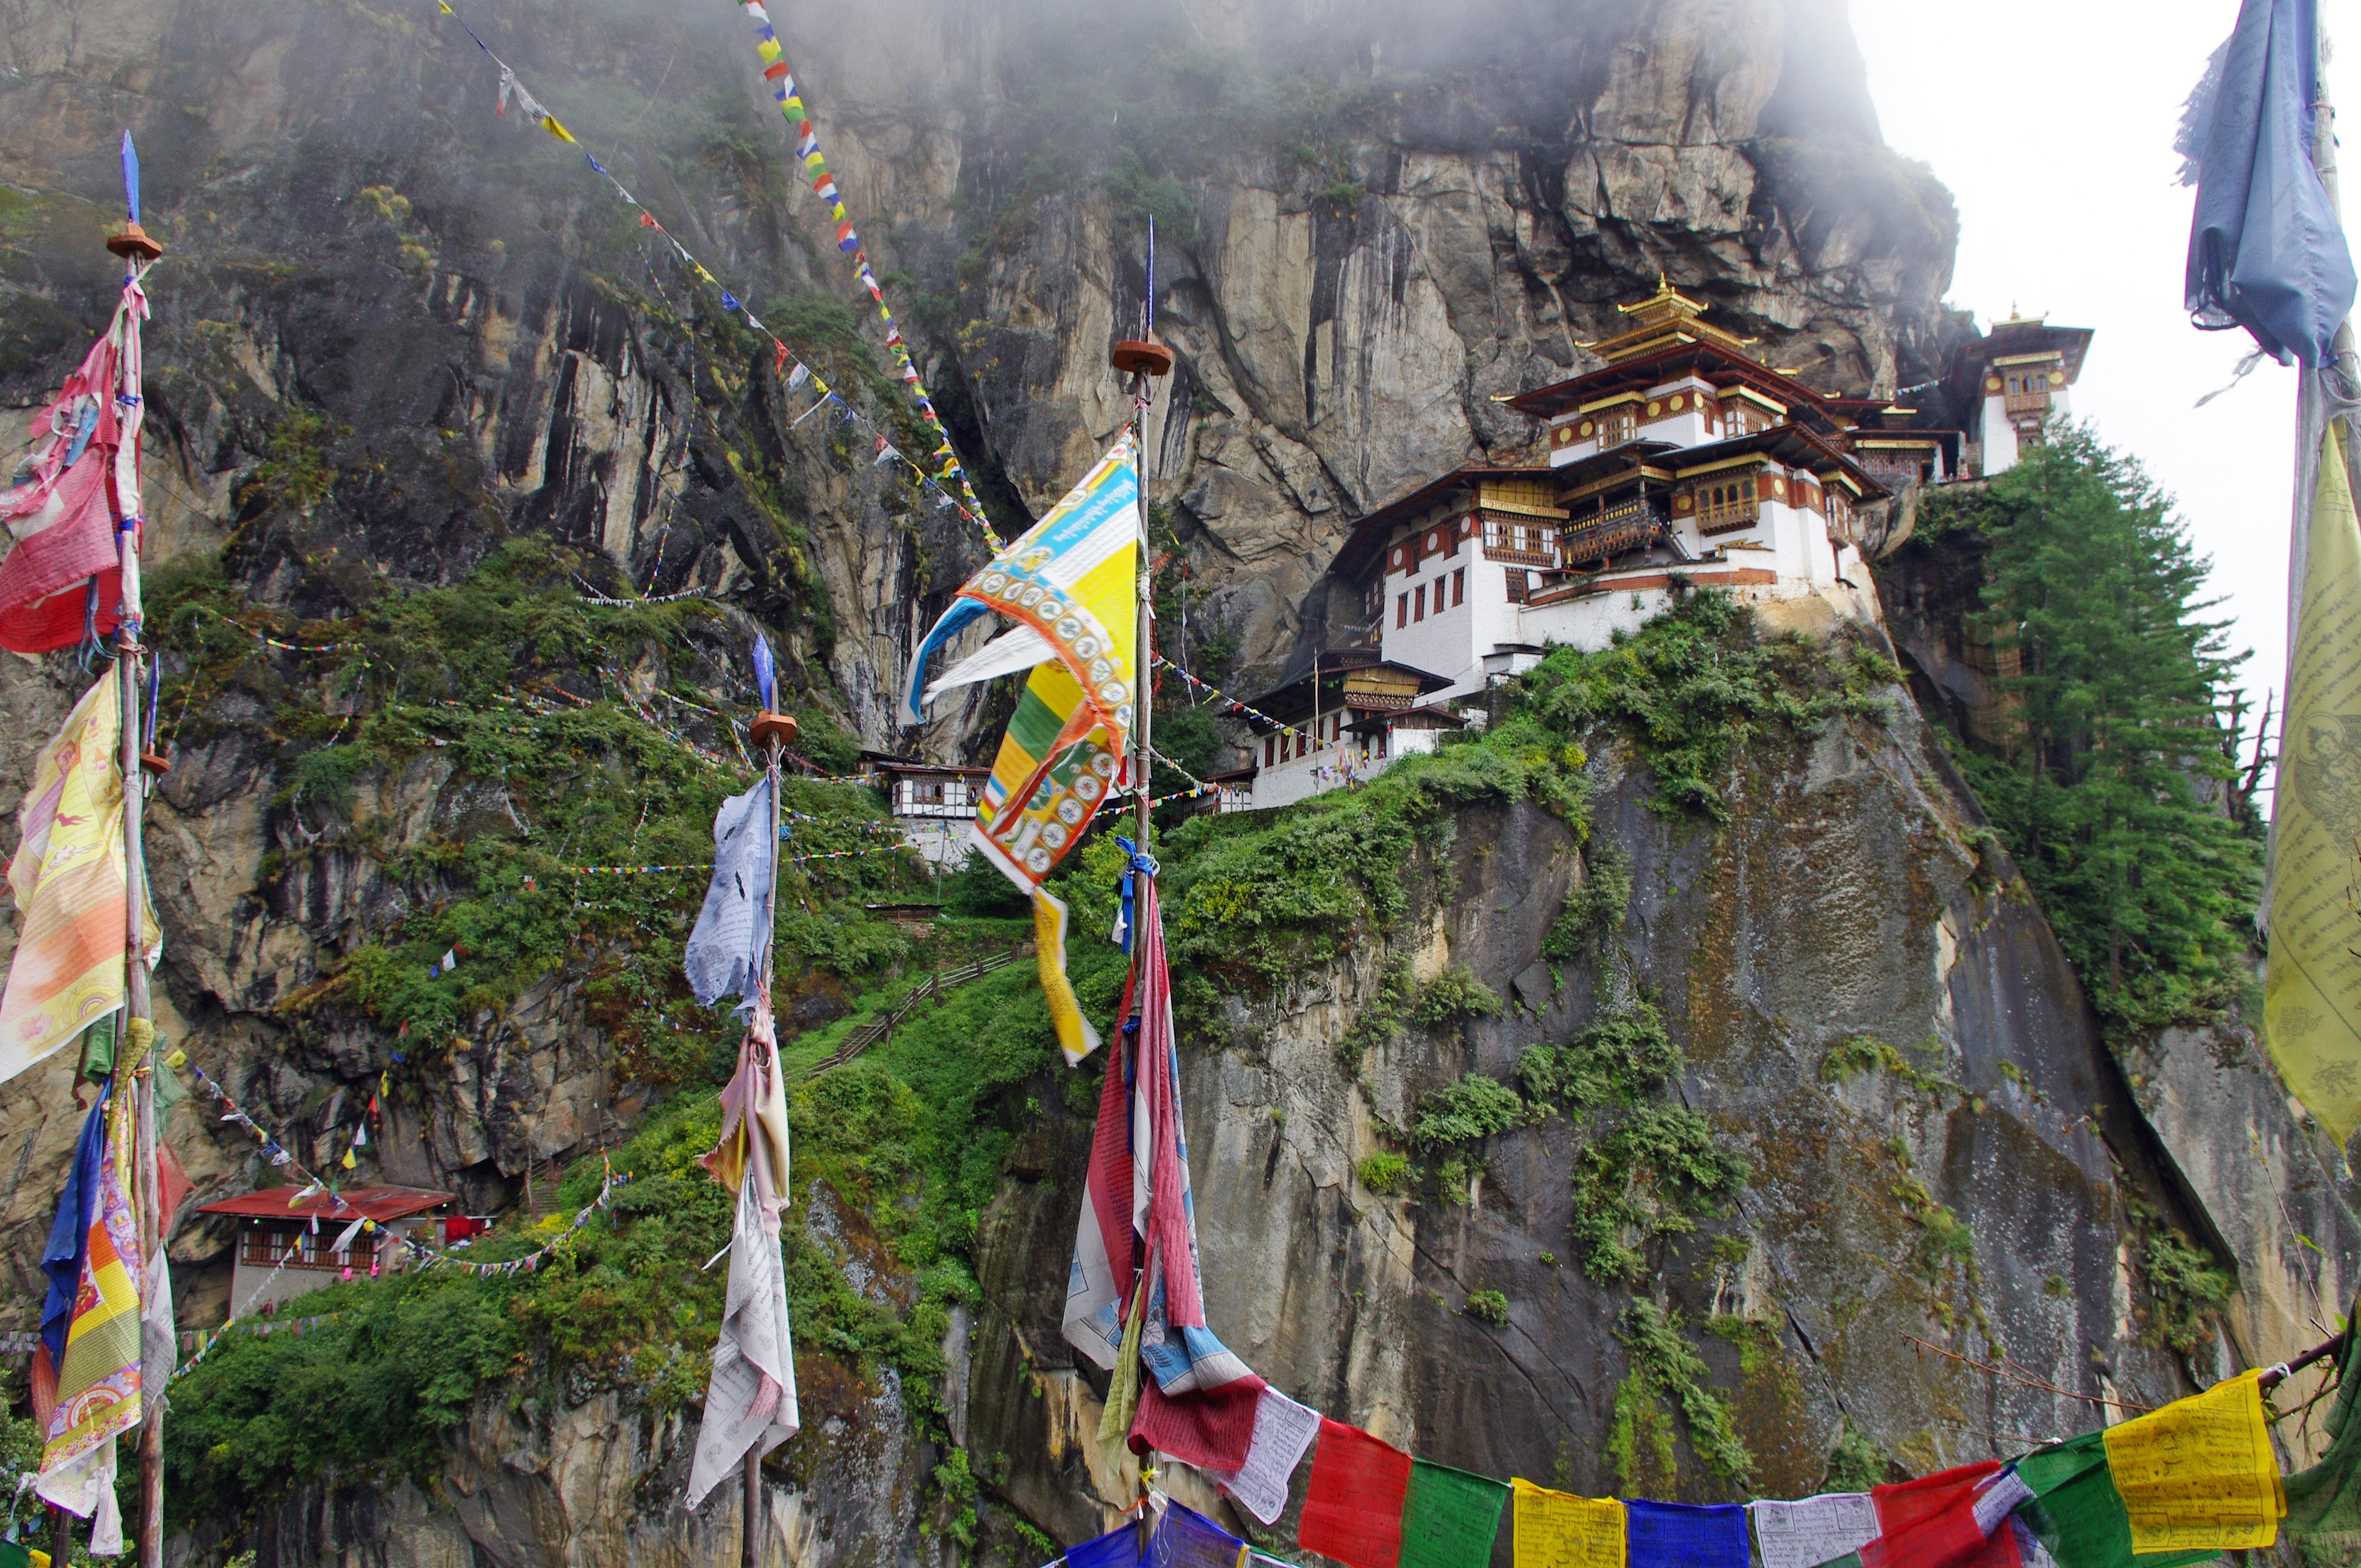
landscape, nature, architecture, building, old, travel, asian, buddhist, buddhism, religion, asia, ancient, landmark, tourism, spiritual, pray, religious, temple, mountains, faith, monastery, buddha, culture, worship, holy, fort, sacred, tradition, traditional, pilgrimage, wat, himalaya, bhutan, bhutanese, takshang, dzong